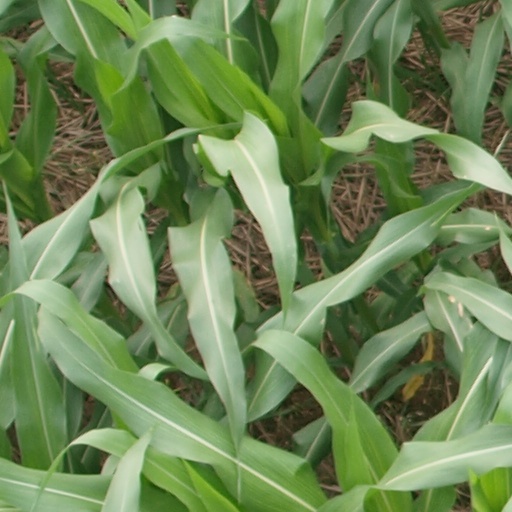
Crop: maize; corn